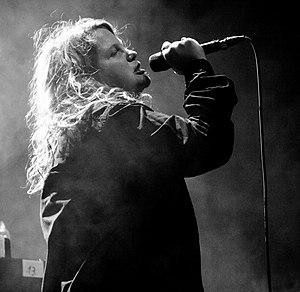
Kae Tempest, d'abord célèbre sous le nom de Kate Tempest, est une figure du spoken word et une personnalité de la poésie et du théâtre anglophones, née le 22 décembre 1985 à Brockley.